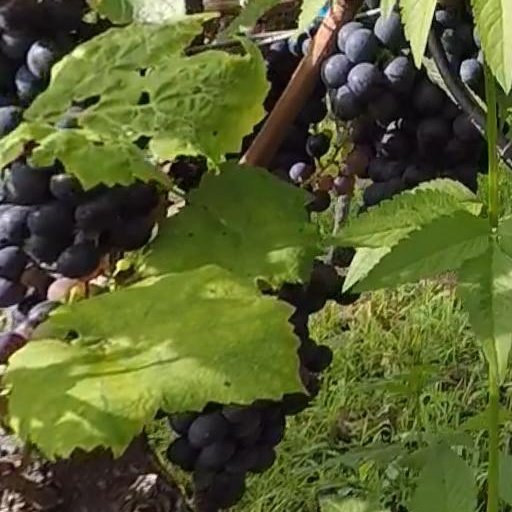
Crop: grape